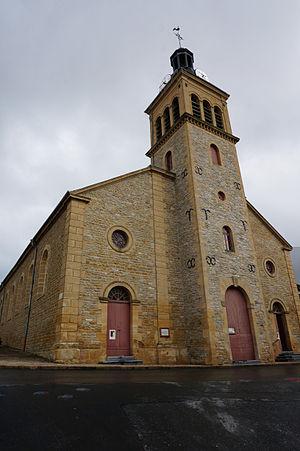
Vue de l'église à Aiglemont .
Aiglemont est une commune française située dans le département des Ardennes, en région Grand Est.